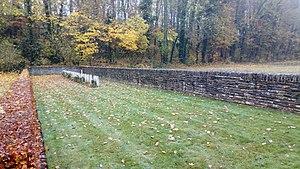
Montigny-sur-l'Hallue, cimetière militaire britannique 2